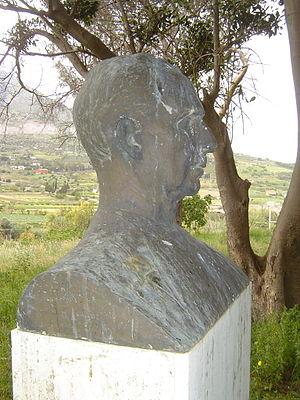
Le comte Vincenzo Florio, Jr. était un industriel viticole, et pilote automobile italien.